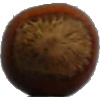
Label: Nut Forest 1